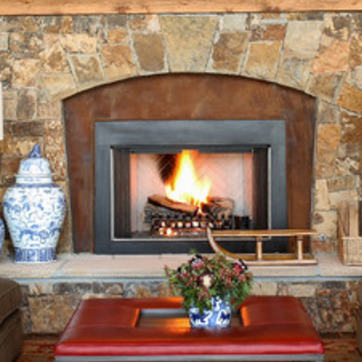
Material: other